Heinrich Peer

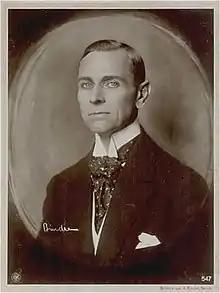
Peer, ca. 1920

Heinrich Peer (25 November 1867 – 13 May 1927) was an Austrian stage and film actor. He appeared in around a hundred films during the silent era.